Underground Authority

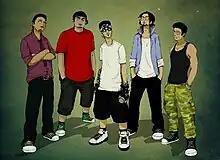

Underground Authority is an alternative rock and rap rock band from India. Formed in early 2010, in Kolkata, their music is flavoured by a blend of protest poetry, reggae, alternative rock, rap rock and hard rock. The band is noted for their socio-political messages and anti-capitalism agenda in their song lyrics.